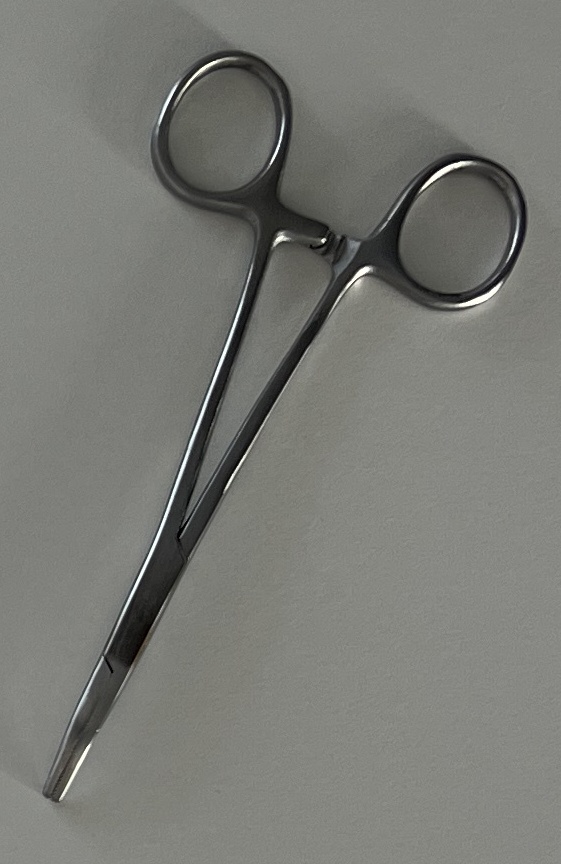
Hinged instrument state: closed